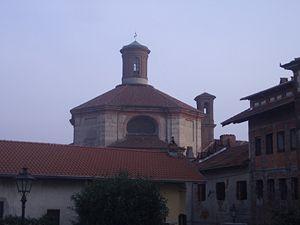
Borgomasino est une commune de la ville métropolitaine de Turin dans le Piémont en Italie.